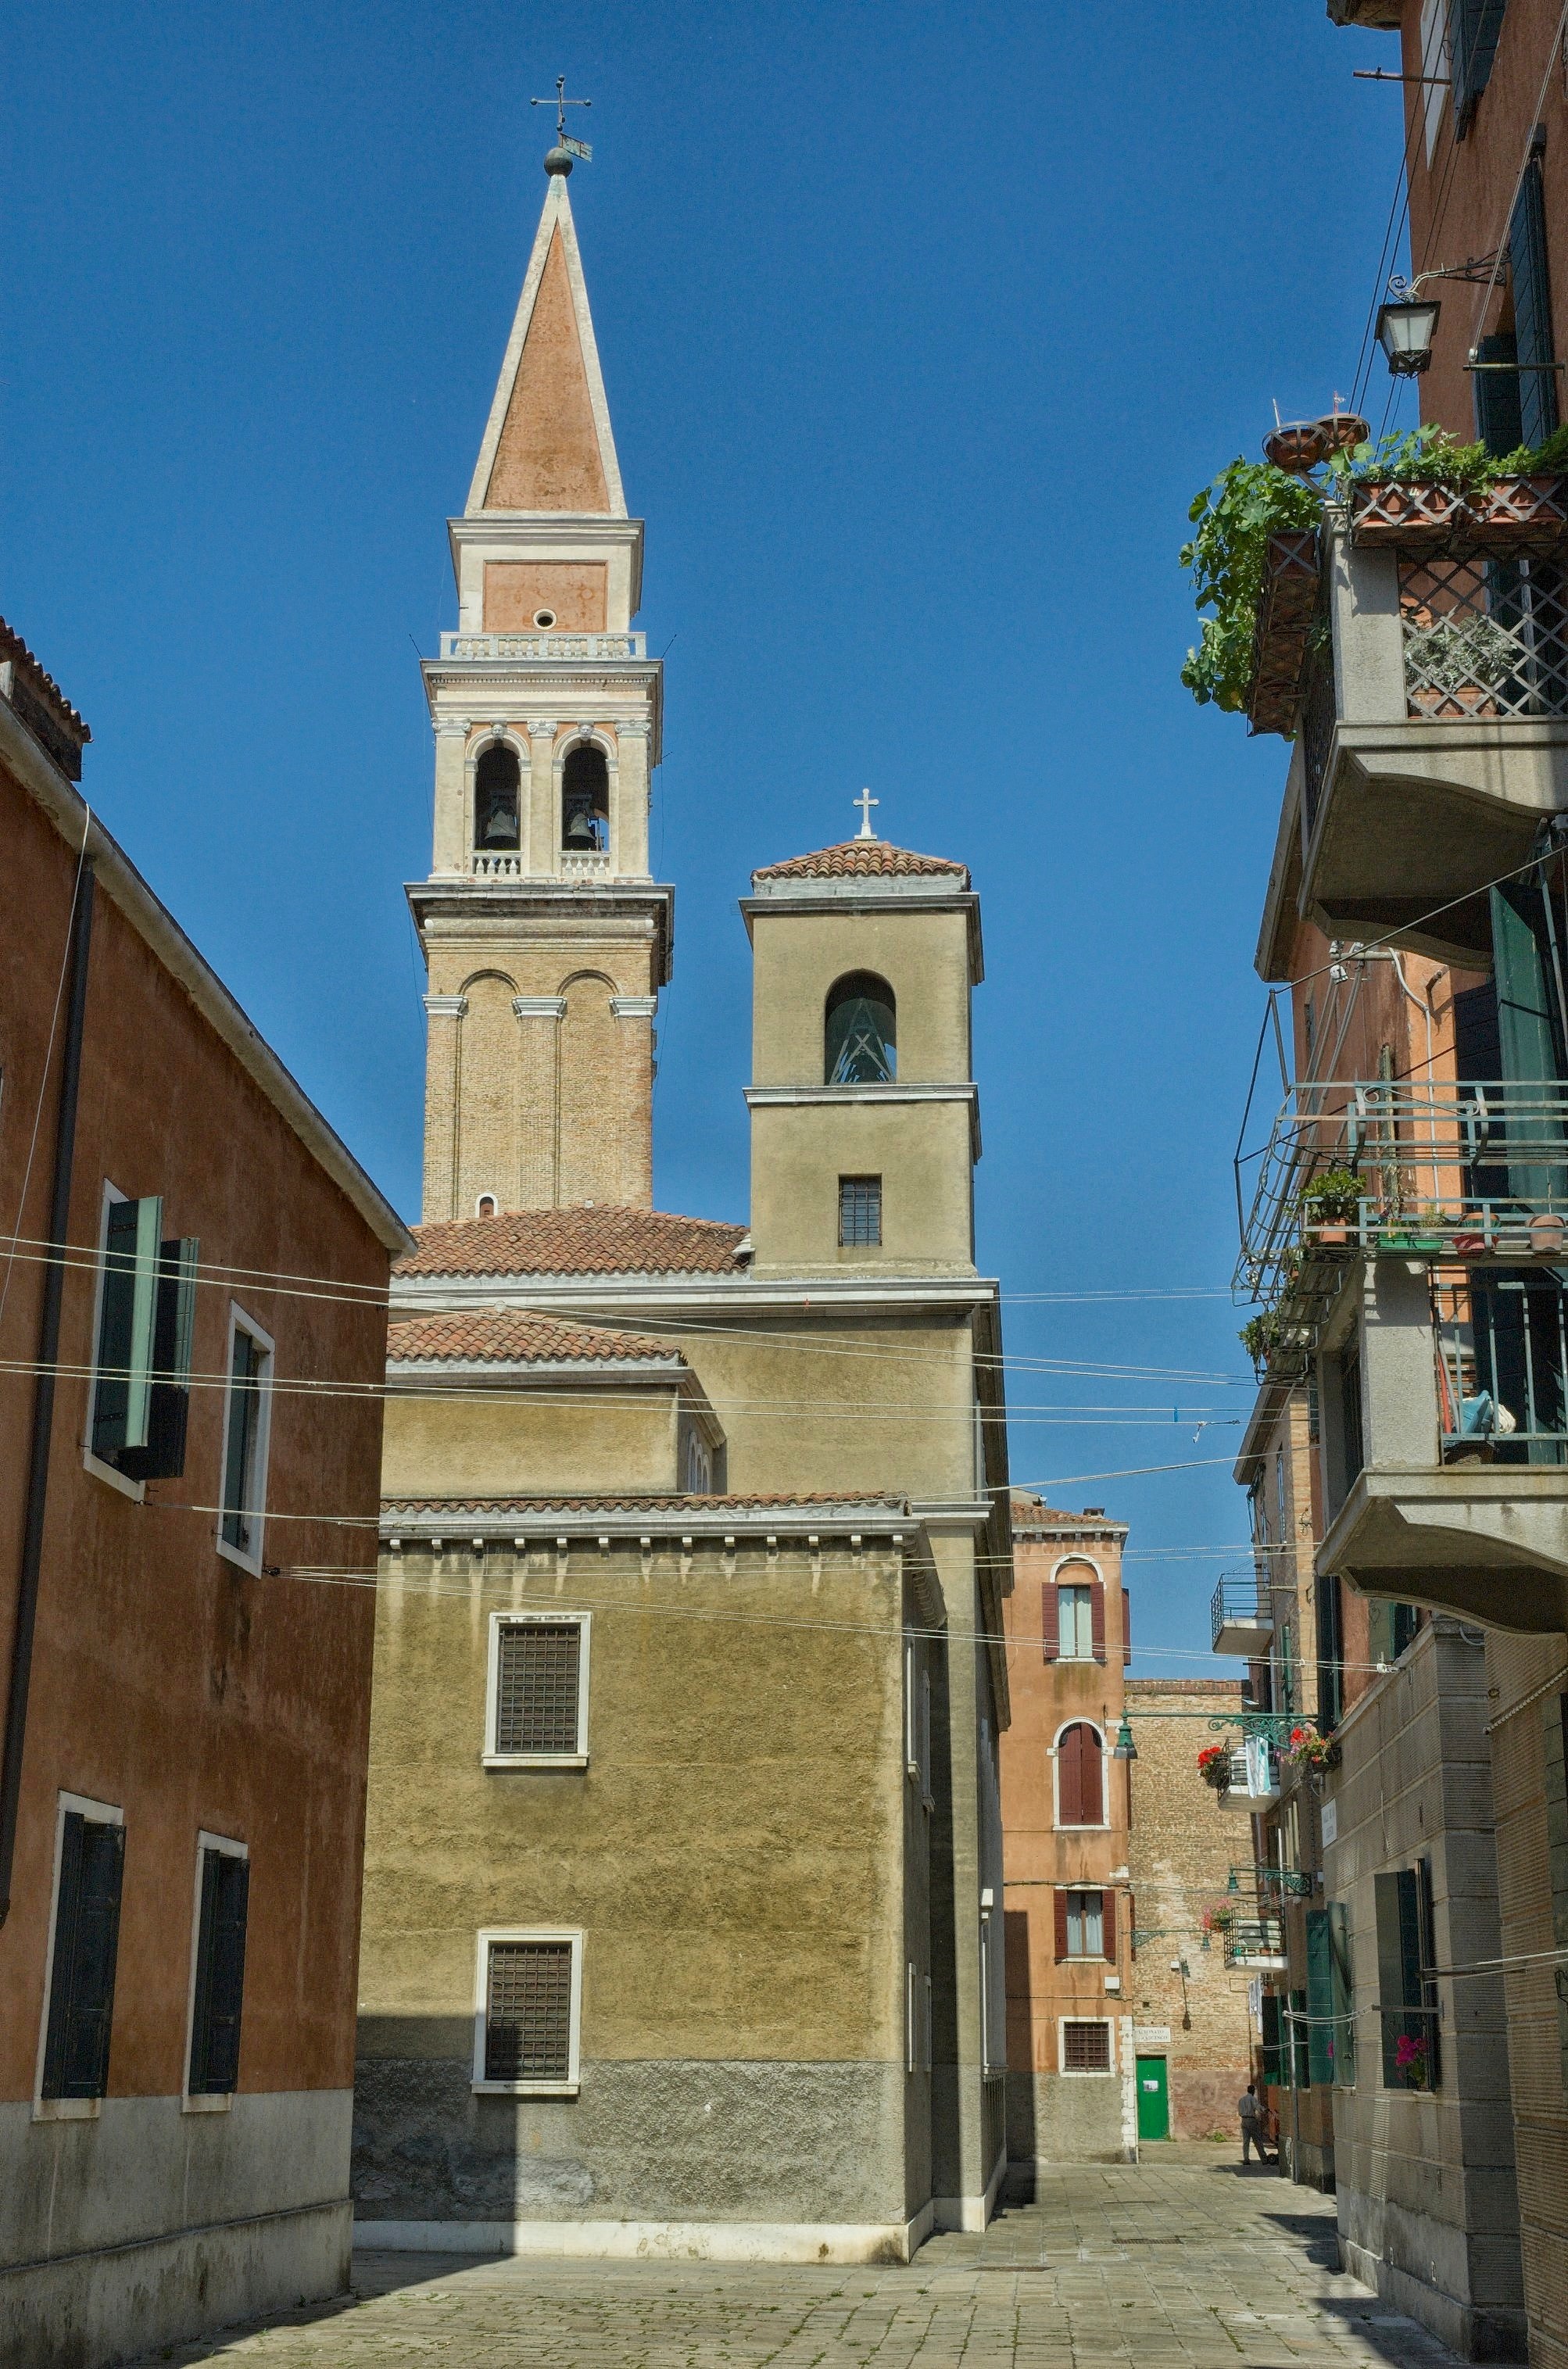
architecture, sky, town, building, city, urban, downtown, tower, romance, landmark, italy, facade, venice, church, cathedral, place of worship, bell tower, outside, clouds, buildings, neighbourhood, destinations, urban area, human settlement